Sandeep Pandey

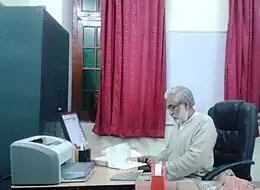

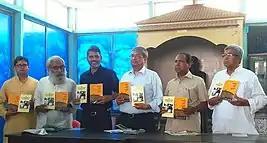

Sandeep Pandey (born 22 July 1965) is an Indian social activist and the present General Secretary of the Socialist Party (India). He co-founded Asha for Education with Dr. Deepak Gupta (presently Professor at IIT Kanpur) and V.J.P Srivastava while working on his Ph.D. in Mechanical Engineering at the University of California, Berkeley. He has taught as a visiting professor at Indian Institute of Management Bangalore, Indian Institute of Management Ahmedabad, Indian Institute of Technology Gandhinagar, NALSAR University of Law and Indian Institute of Technology (BHU) Varanasi.